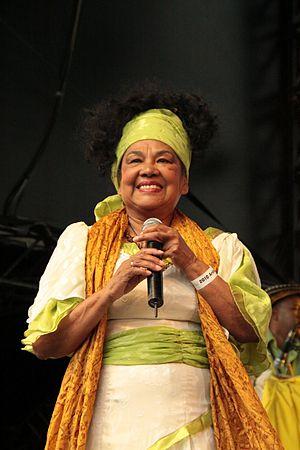
Sonia Bazanta Vides, née à Talaigua Nuevo le 1ᵉʳ août 1940 et plus connue sous le nom de Totó la Momposina, est une chanteuse, danseuse et compositrice pratiquant les musiques et danses traditionnelles de la région Caraïbe de Colombie.